Sayers Common

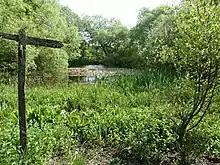
Pond at Stuccles Farm

Sayers Common Wood and Coombe Wood, e.g. , sandwiched between the old and the new London Roads, are well-loved ancient bluebell woods, large by the standards of this countryside, but noisy.